String theory

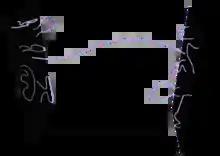
Open strings attached to a pair of D-branes

In string theory and other related theories, a brane is a physical object that generalizes the notion of a point particle to higher dimensions. For instance, a point particle can be viewed as a brane of dimension zero, while a string can be viewed as a brane of dimension one. It is also possible to consider higher-dimensional branes. In dimension "p", these are called "p"-branes. The word brane comes from the word "membrane" which refers to a two-dimensional brane.